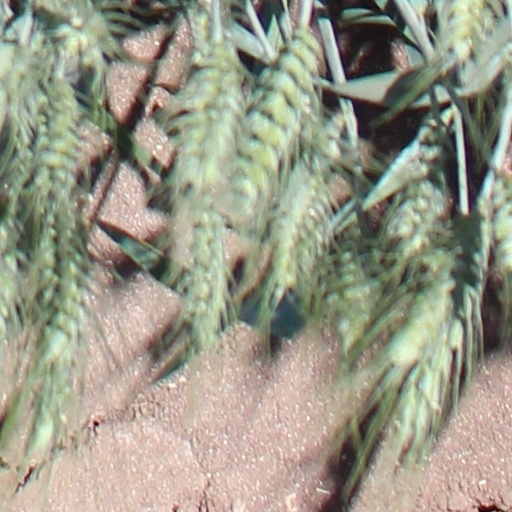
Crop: wheat